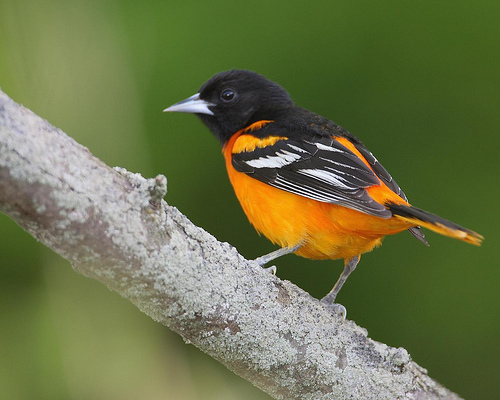
the bird has a black crown and a small black bill.
a small bird with an orange body, and a black head, and silver bill.
this bird has a black crown, a pointed white bill, and a bright orange belly.
this bird has a black crown, nape, throat and back with a yellow body.
this bird is black and orange in color with a white beak, and black eye rings.
the bird has a black crown, orange side, belly, throat and flank, and black and white secondaries.
this bird is orange with black and has a long, pointy beak.
this bird is orange with black and has a long, pointy beak.
this bird has a black crown as well as a silver bill.
this bird is orange with black and has a long, pointy beak.
Species: Baltimore Oriole